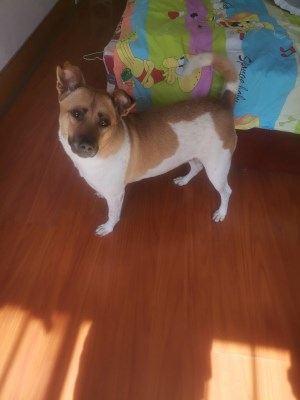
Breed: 3336-n000121-chinese_rural_dog